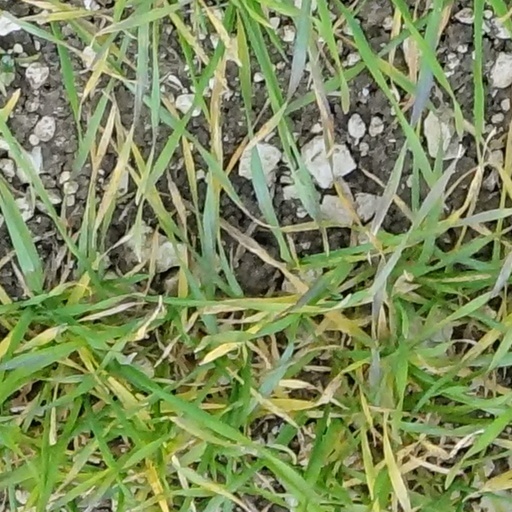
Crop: wheat